Bill Sutch

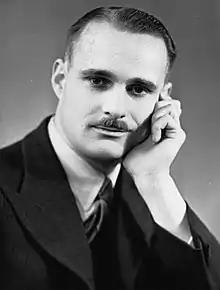
Sutch circa 1947

William Ball Sutch (27 June 1907 – 28 September 1975) was a New Zealand economist, historian, writer, public servant, and public intellectual. He was suspected of being a Soviet spy and in 1974, he was charged with trying to pass New Zealand Government information to the Soviet Union. He was acquitted, an outcome that has been the subject of much debate since then. Although there were subsequent disclosures from the KGB which indicated that he may have been a spy, no definitive proof that he was has ever been uncovered.